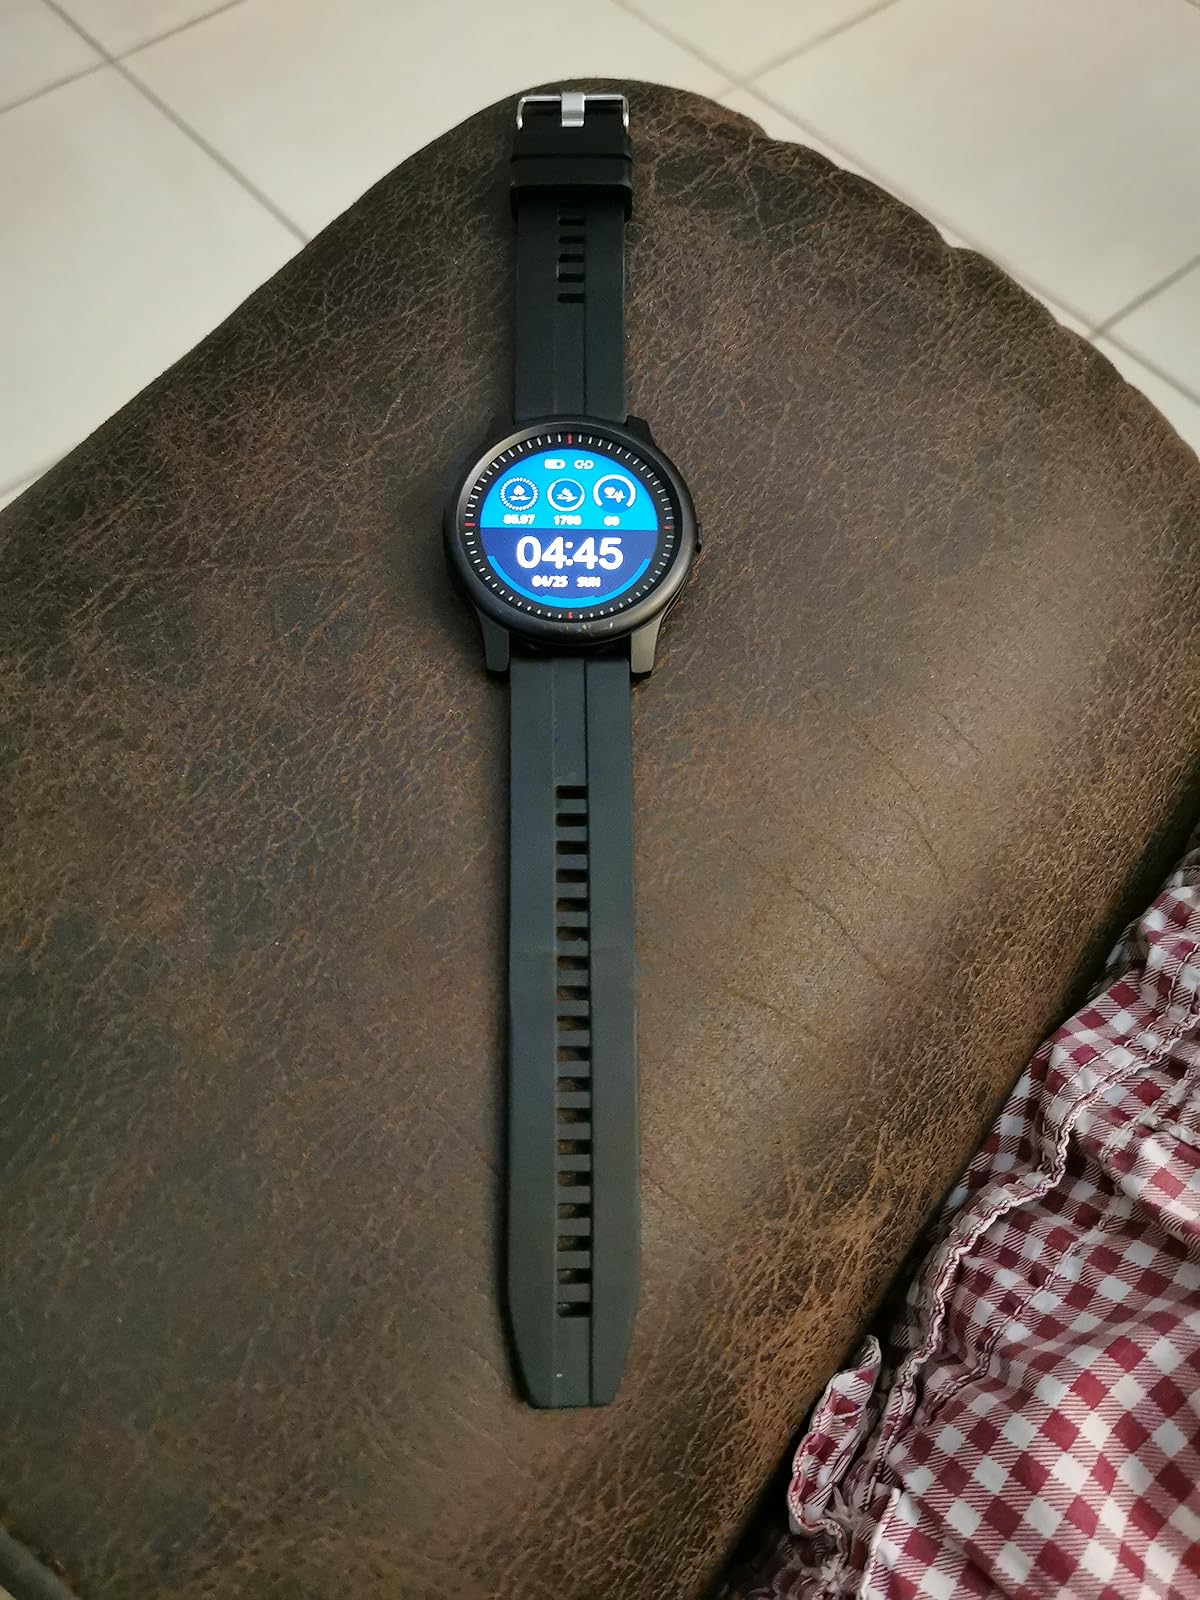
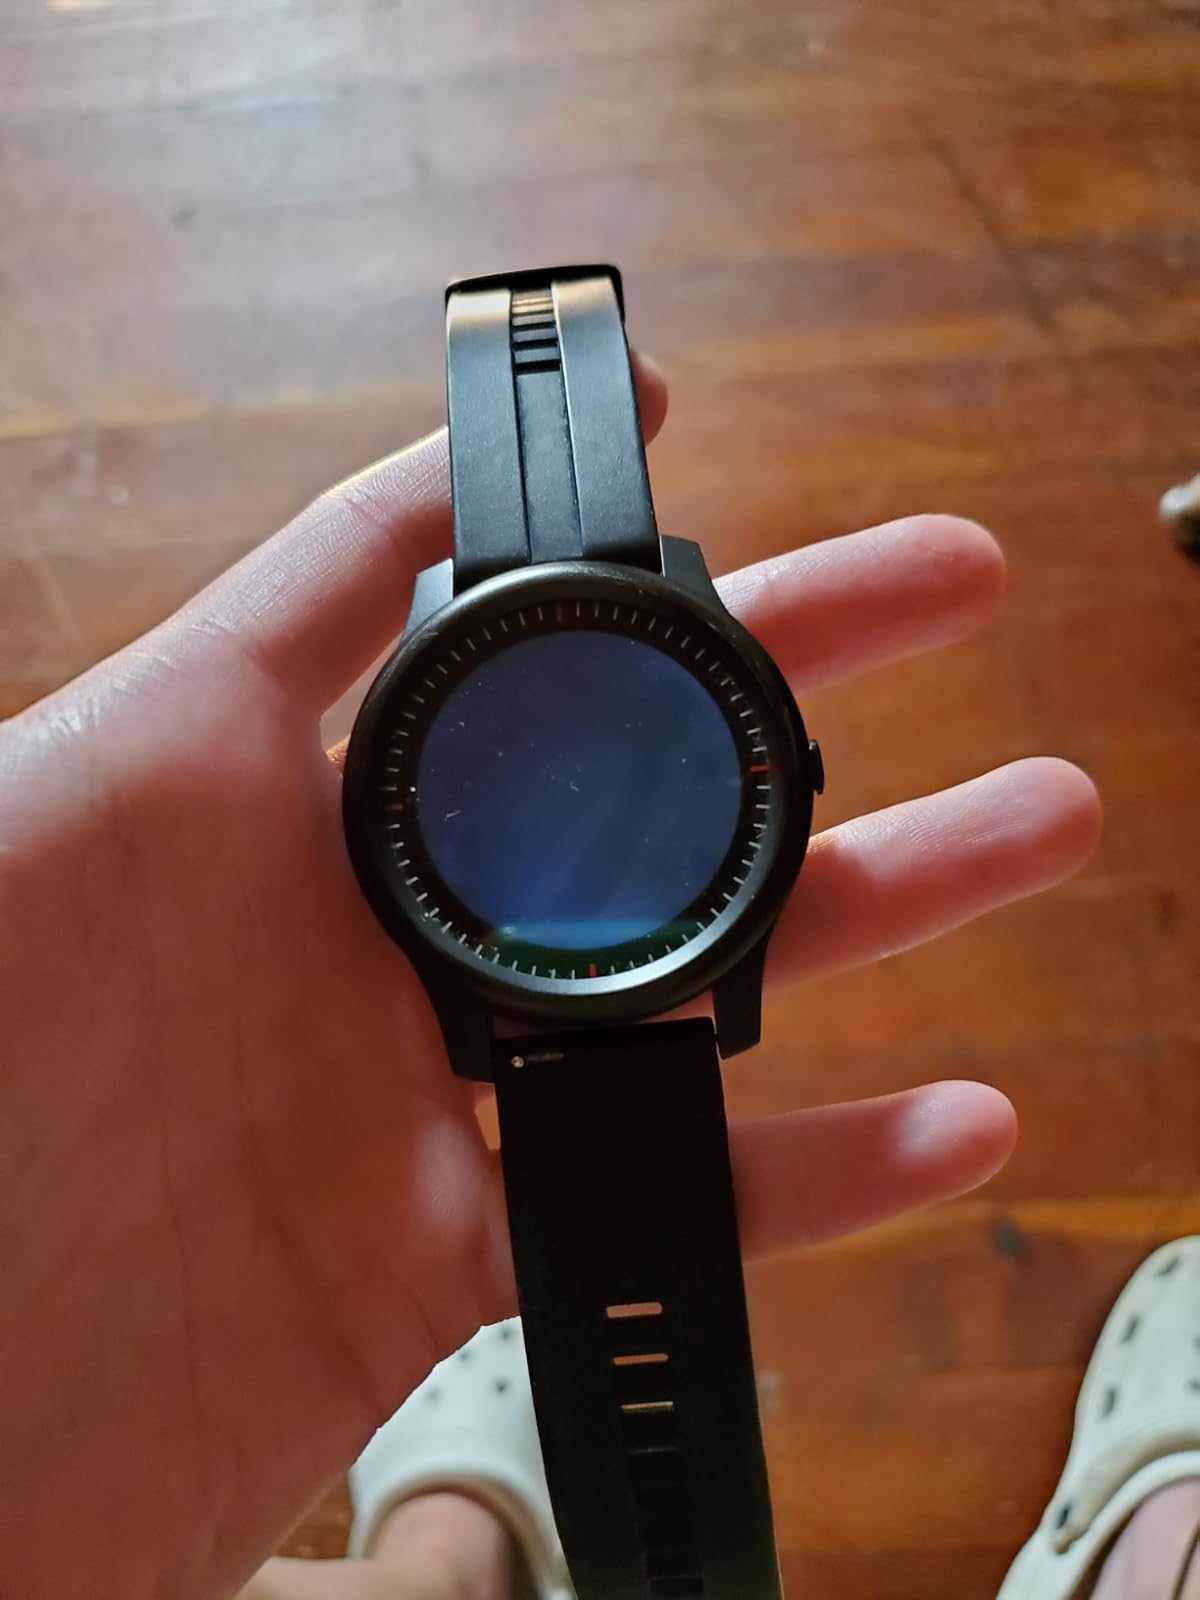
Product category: smartwatch
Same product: yes